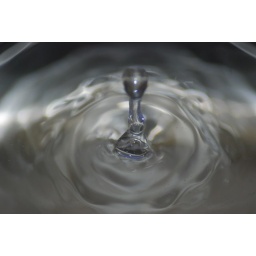
Took these in my kitchen sinkUsed a small purple bowl to add colorNikon D80 | Quantary 70-300mmMacro function used